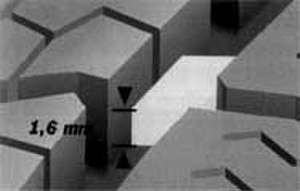
Dæk (hjul) / Galleri
Et dæk udgør den affjedrende yderste del af et hjul. Dæk er som oftest lavet af en gummiblanding, og er i princippet de tre sider af en ballon, hvor fælgen udgør den sidste side. Der findes dog også massive dæk, som ikke indeholder luft, ligesom dæk findes både slangeløse, som oftest på biler, samt med slange, som på cykler og knallerter.